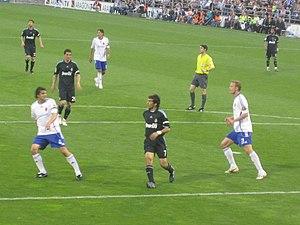
Raúl González Blanco dit Raúl, né le 27 juin 1977 à Madrid, est un footballeur international espagnol qui évolue au poste d'attaquant. Il est actuellement l’entraîneur du Real Madrid Castilla.